Zeppelin-Staaken VGO.II

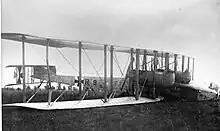

The Zeppelin-Staaken VGO.II was a heavy bomber built in Germany in 1915 and which saw limited service during World War I. Although only one example was built, it served as a prototype for further ("giant aircraft") by Zeppelin-Staaken. Its "VGO" designation was assigned because the aircraft was constructed by Versuchsbau Gotha-Ost, a division of Gothaer Waggonfabrik. It was developed from the VGO.I that had been purchased by the Imperial German Navy, but the VGO.II was purchased by the Army instead.